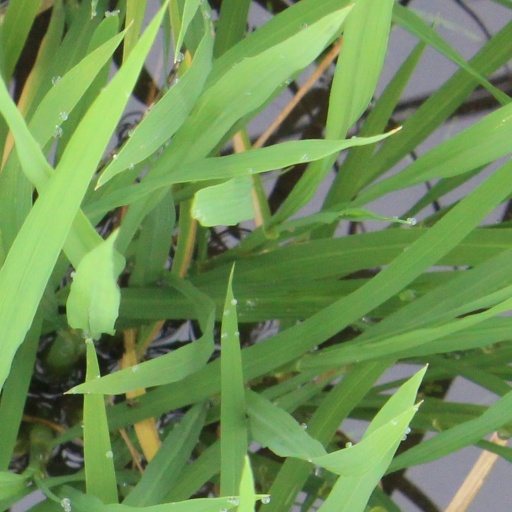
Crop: rice